Restoration Movement

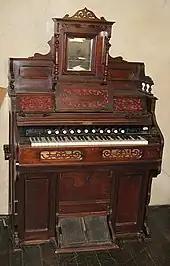
Melodeon

The Stone and Campbell movements merged in 1832. This was formalized at the Hill Street Meeting House in Lexington, Kentucky, with a handshake between Stone and "Raccoon" John Smith. Smith had been chosen by attendees as spokesman for the followers of the Campbells. A preliminary meeting of the two groups had been held in late December 1831, culminating with the merger on January 1, 1832. Two representatives of the assembly were appointed to carry the news of the union to all the churches: John Rogers for the Christians and Smith for the reformers. Despite some challenges, the merger succeeded. Many believed the union held great promise for the future success of the combined movement and greeted the news enthusiastically.